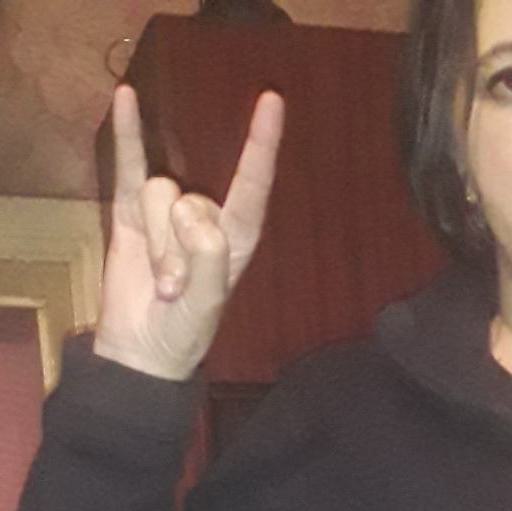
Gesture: rock